2015 NCAA Men's Basketball All-Americans

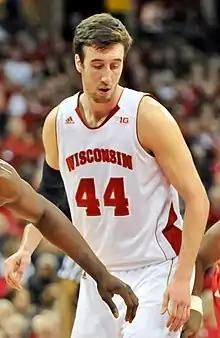
The 2015 consensus first team. Clockwise from top left: Russell, Cauley-Stein, Kaminsky, and Okafor (not pictured: Grant).

An All-American team is an honorary sports team composed of the best amateur players of a specific season for each team position—who in turn are given the honorific "All-America" and typically referred to as "All-American athletes", or simply "All-Americans". Although the honorees generally do not compete together as a unit, the term is used in U.S. team sports to refer to players who are selected by members of the national media. Walter Camp selected the first All-America team in the early days of American football in 1889. The 2015 NCAA Men's Basketball All-Americans are honorary lists that include All-American selections from the Associated Press (AP), the United States Basketball Writers Association (USBWA), the "Sporting News" (TSN), and the National Association of Basketball Coaches (NABC) for the 2014–15 NCAA Division I men's basketball season. All selectors choose at least a first and second 5-man team. The NABC, TSN and AP choose third teams, while AP also lists honorable mention selections.